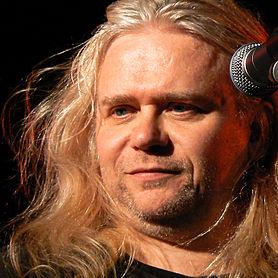
Age: 46